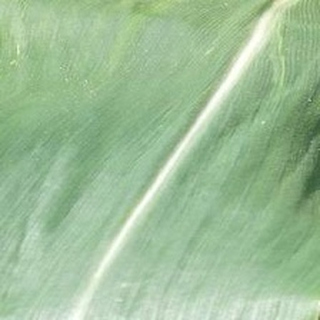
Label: healthy_corn